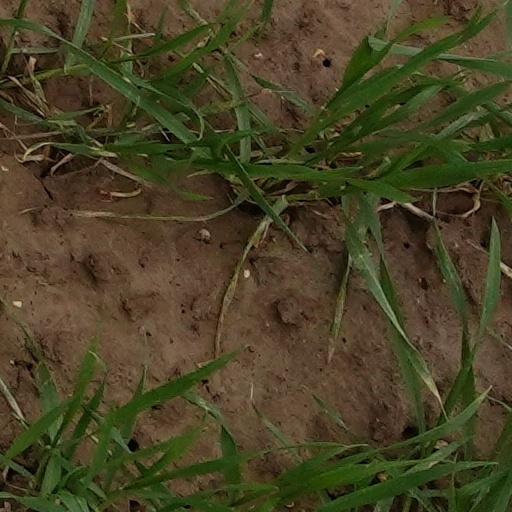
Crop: wheat